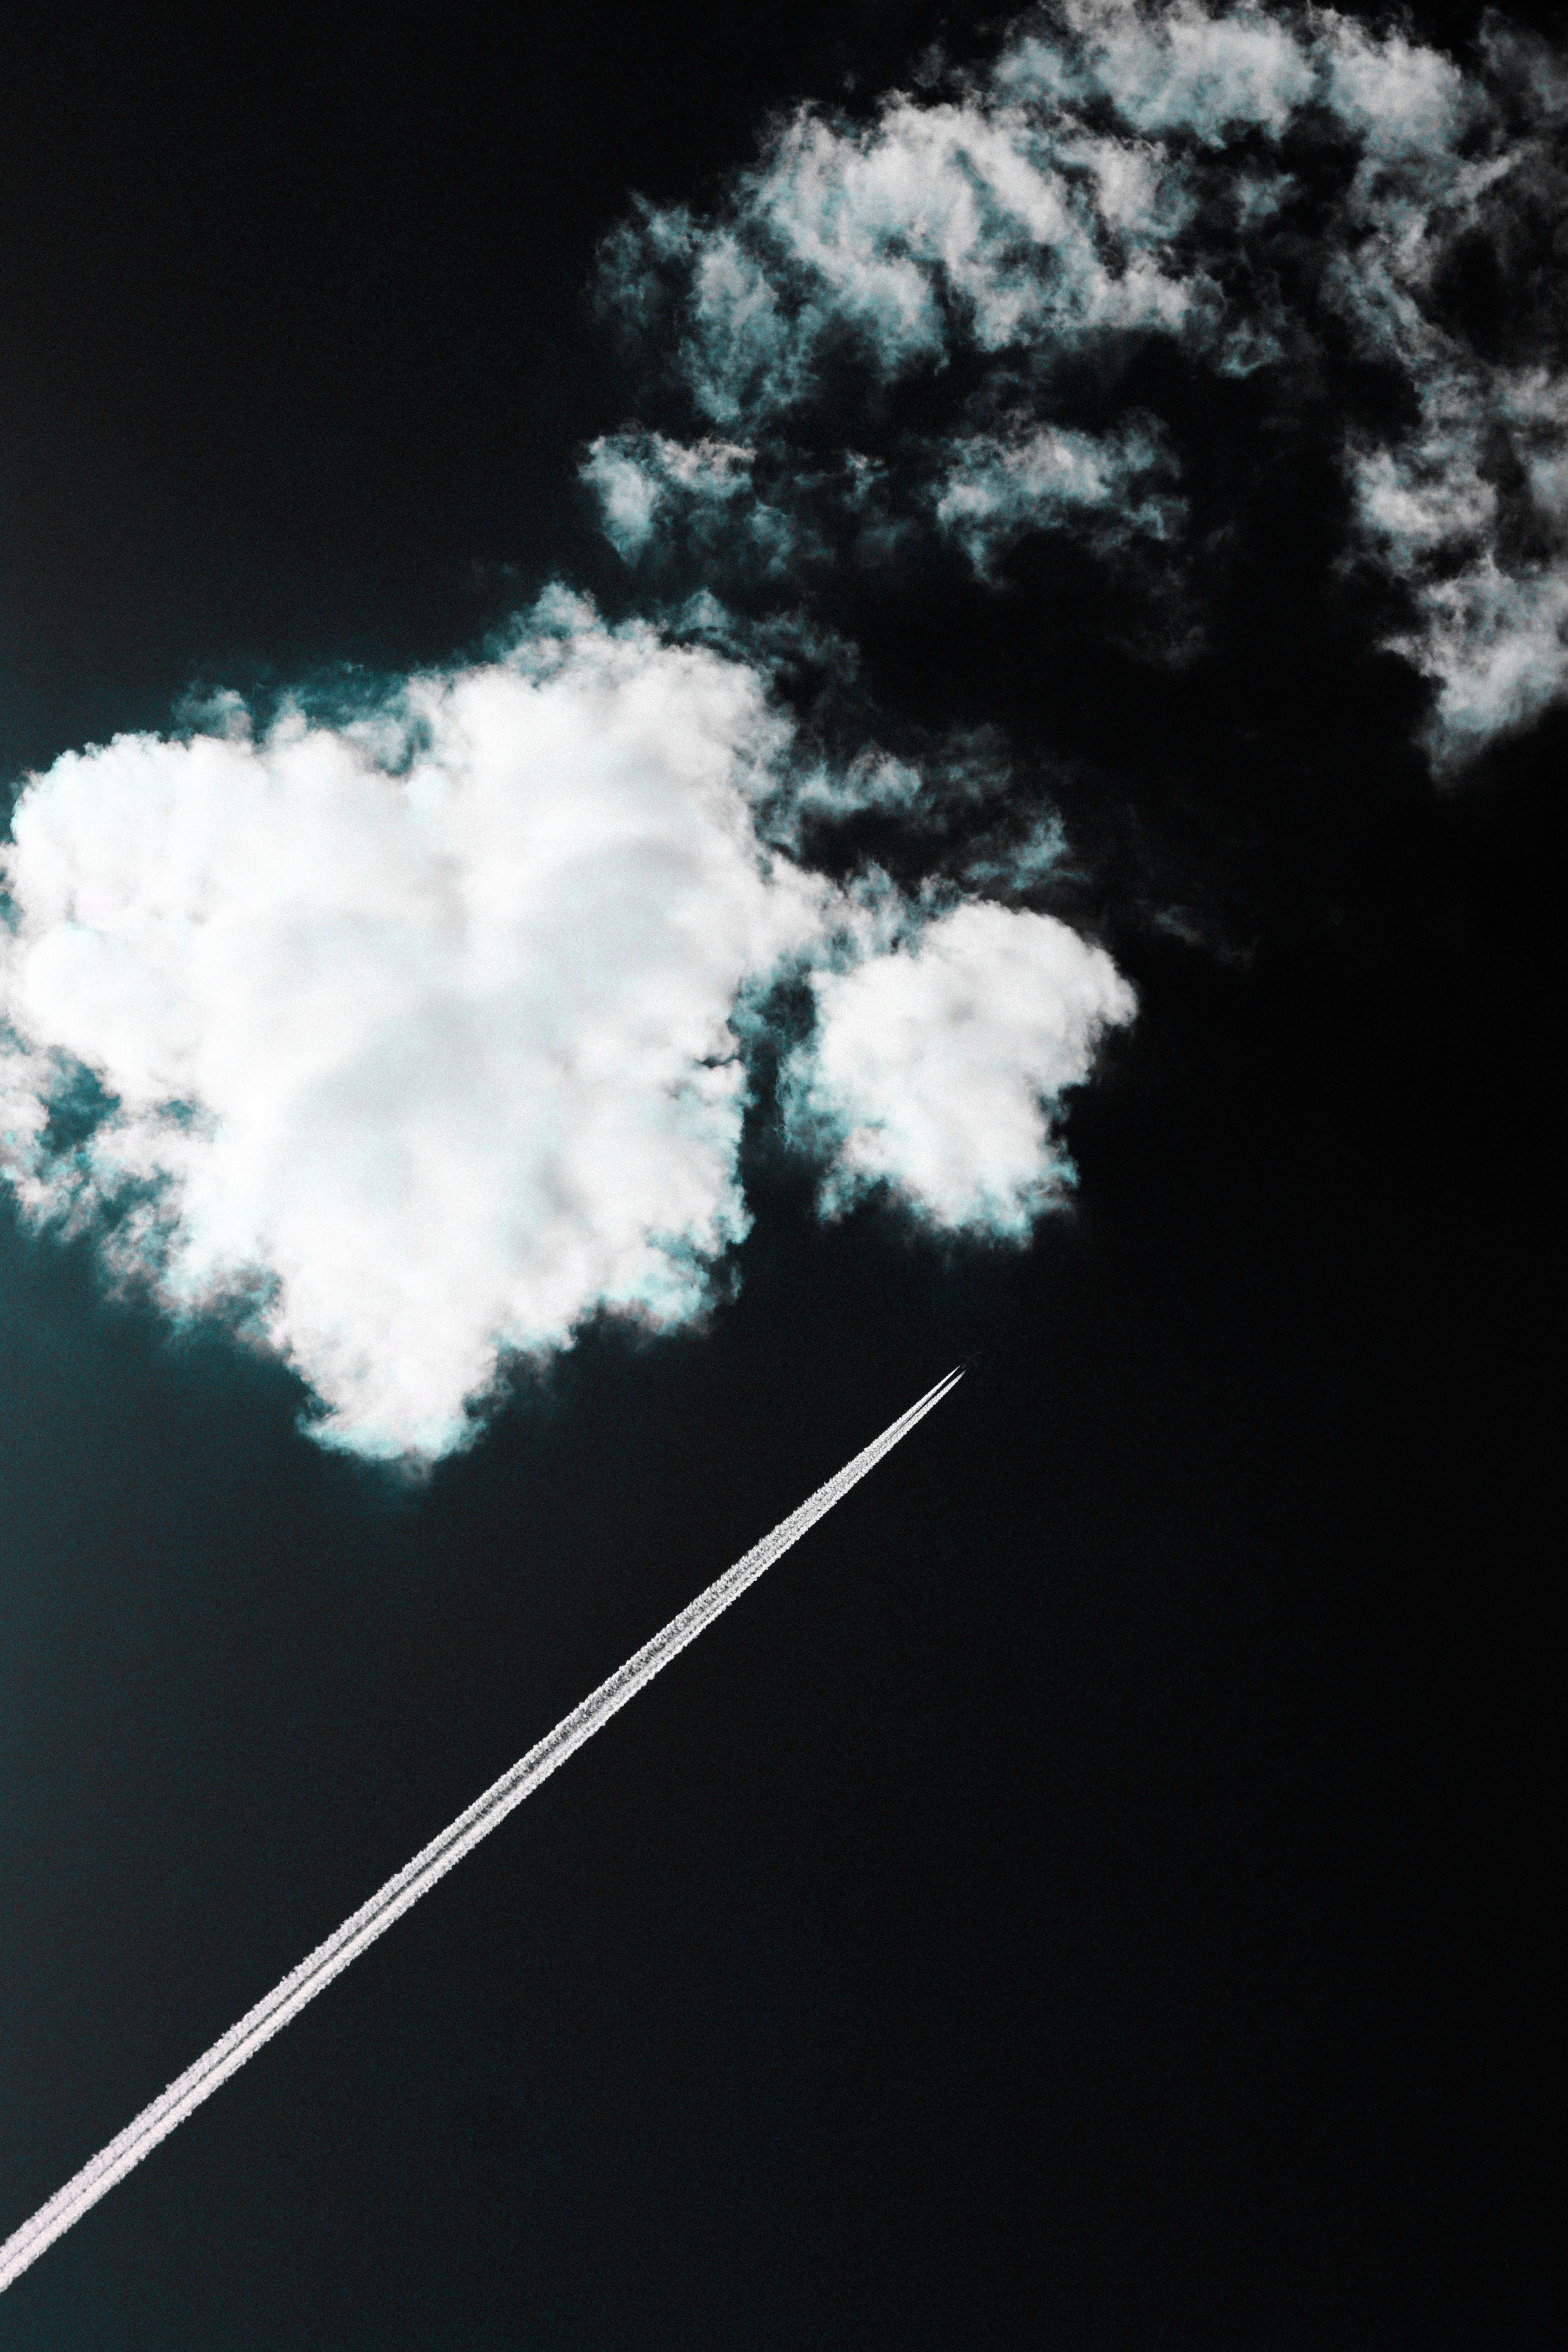
sky, cloud, black, daytime, black and white, atmosphere, line, cumulus, tree, monochrome, meteorological phenomenon, smoke, monochrome photography, architecture, photography, space